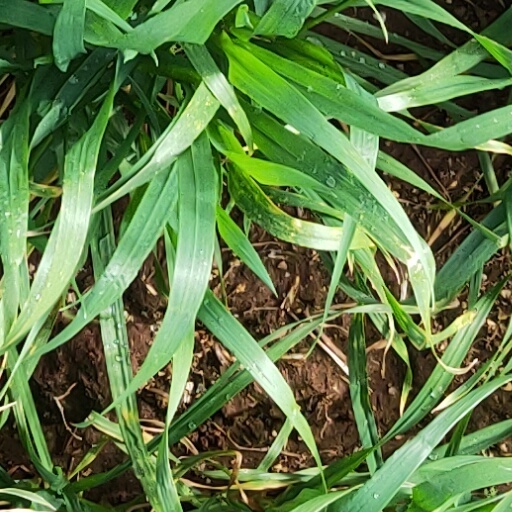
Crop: wheat